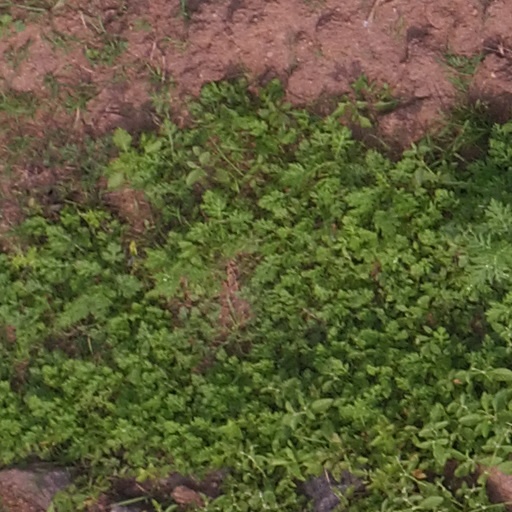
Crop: maize; corn